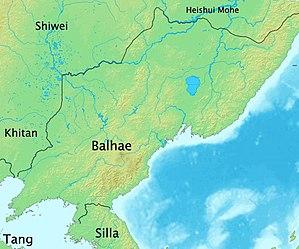
Le territoire de Balhae en 830. Galego: Balhae. Bahasa Indonesia: Teritori Balhae, pada tahun 830-an pada masa pemerintahan Raja Seon dari Balhae. Italiano: Balhae. Norsk bokmål: Balhae i 830, ved rikets største utstrekning. Українська: Карта кордонів Бохаю.
Balhae est le nom d'un ancien royaume multi-ethnique fondé après la chute du royaume coréen de Goguryeo. Après que la capitale et les territoires méridionaux de Goguryeo furent tombés aux mains du royaume de Silla, Dae Jo-yeong, un ancien général du Goguryeo d'origine Mohe, fonda le royaume de Jin ou Chin, qui prit ensuite le nom de Balhae, en unissant les divers éléments d'origine ethnique Mohe et Goguryeo.
Les Mohe sont un peuple toungouse de l'ancienne Mandchourie. Ils sont parfois considérés comme les ancêtres des Jurchens et des Mandchous et ils seraient les descendants des Sushen des Yilou et des Wuji. D'après certaines sources, ils habitaient initialement près du Liao avant de migrer. Ils sont impliqués dans l'histoire de la Corée : au Iᵉʳ et au IIᵉ siècle de notre ère, ils ont livré de nombreuses batailles contre les royaumes de Baekje et de Silla. Ils ont ensuite été intégrés au royaume de Koguryo puis de Balhae dont ils formaient une grande partie de la population.